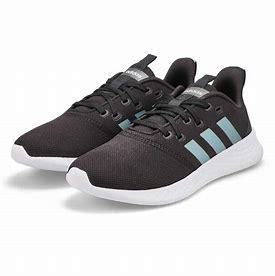
Brand: Adidas
Model: Puremotion